Laura Riding

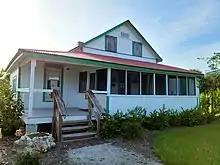
Riding on the Mueller campus of Indian River State College in Vero Beach.

Graves and Riding left Majorca in 1936, at the outbreak of the Spanish Civil War. Between 1936 and 1939, Riding and Graves lived in England, France and Switzerland. Throughout their association both steadily produced volumes of major poetry, culminating for each with a "Collected Poems" in 1938. In 1939, they moved to the United States and took lodging in New Hope, Pennsylvania. Their changing relationship is described by Elizabeth Friedmann in "A Mannered Grace", by Richard Perceval Graves in "Robert Graves: 1927–1940, The Years with Laura" and by T. S. Matthews in "Jacks or Better" (1977; UK edition published as "Under the Influence", 1979) and also was the basis for Miranda Seymour's novel "The Summer of '39" (1998). In 1939 Riding and Graves parted and in 1941 she married Schuyler B. Jackson, eventually settling in Wabasso, Florida, where she lived quietly and simply until her death in 1991, Schuyler having died in 1968. The vernacular cracker house in which they lived has been renovated and preserved by the Laura Riding Jackson Foundation at the Vero Beach campus of Indian River State College.